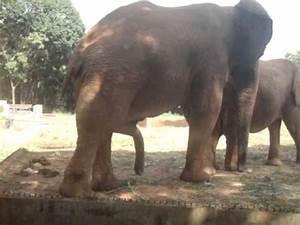
elephant